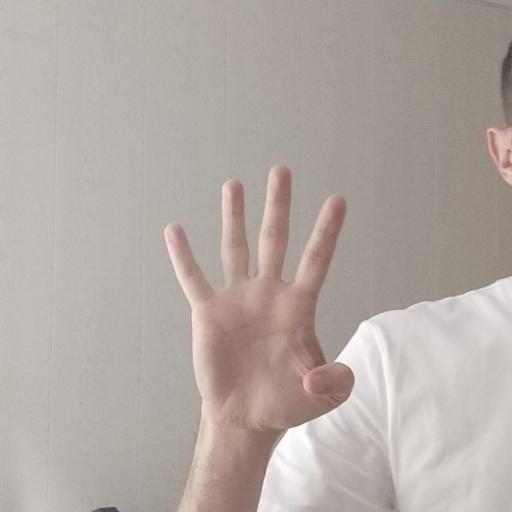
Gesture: four